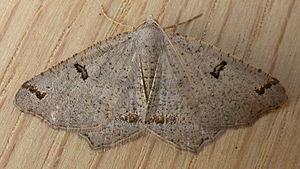
Dissomorphia australiaria est un insecte lépidoptère de la famille des Geometridae vivant en Australie.